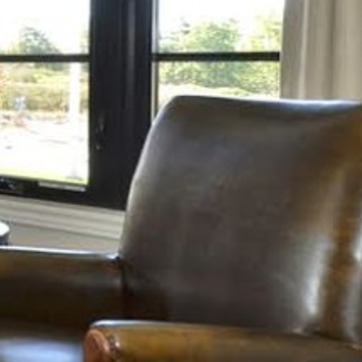
Material: leather